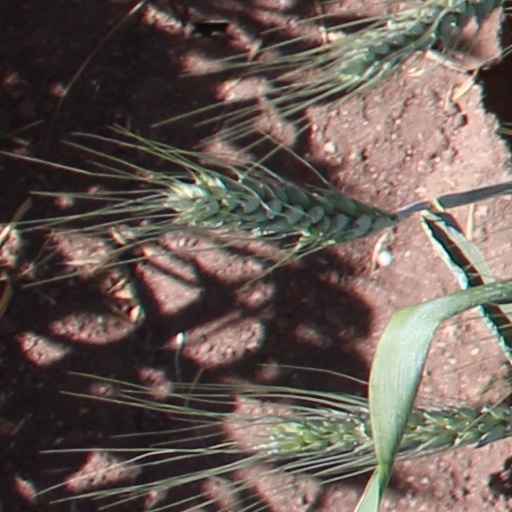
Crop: wheat